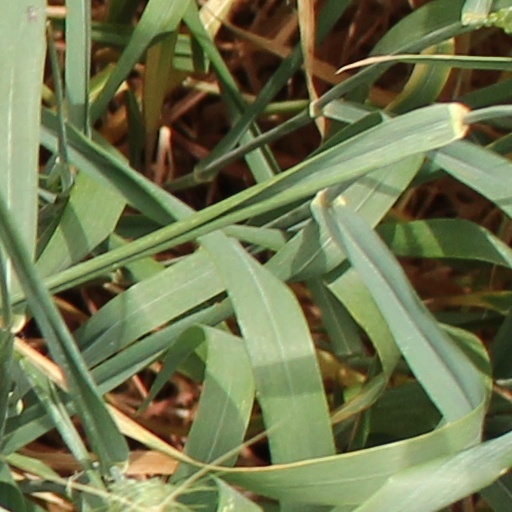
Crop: wheat